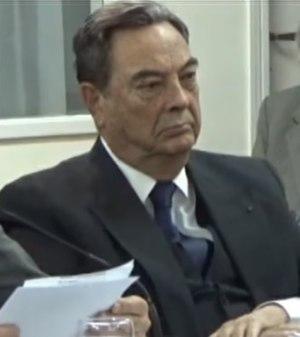
Abel Parentini Posse, plus connu comme Abel Posse, né à Córdoba le 7 janvier 1934, est un écrivain, diplomate et journaliste argentin. Il écrit 14 romans, 5 essais et plusieurs contes et poèmes.